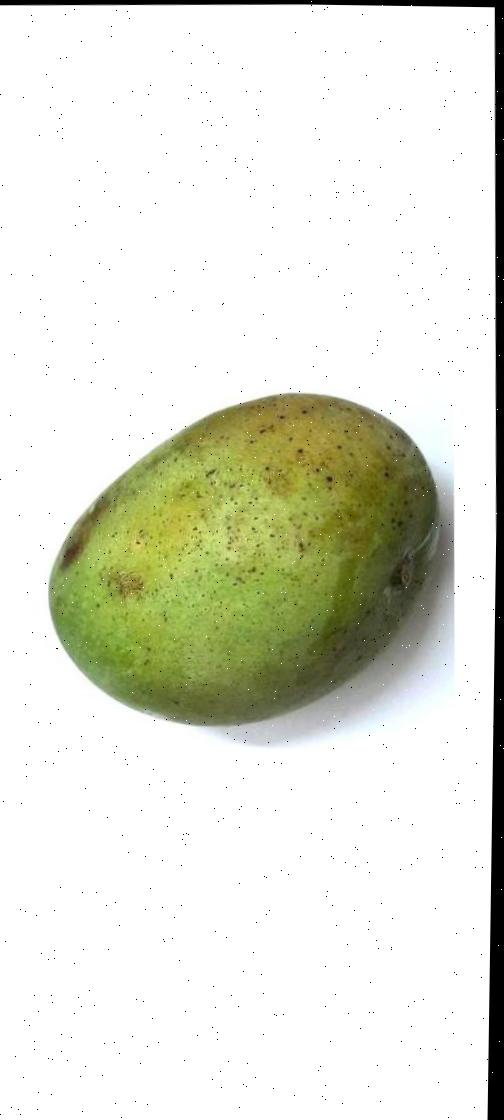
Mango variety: Fazli Shurmai